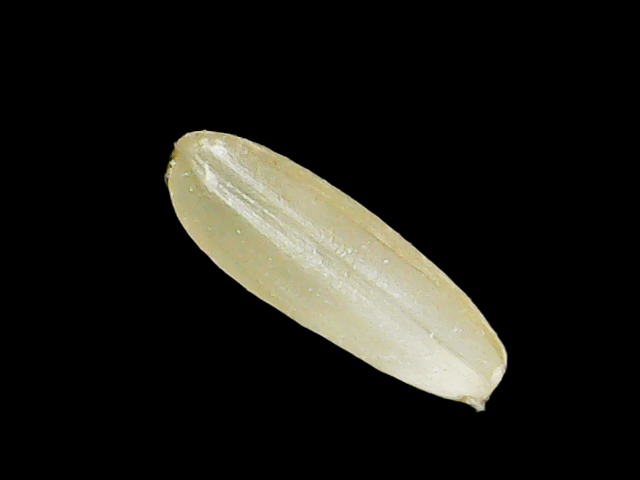
Rice variety: Binadhan17